Theatrograph

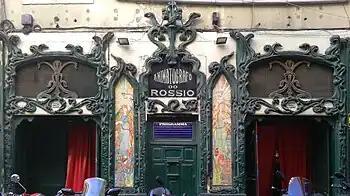
Animatograph in Rossio, Lisbon

The Theatrograph is the first commercially produced 35mm film projector in Britain. It was first demonstrated by R.W. Paul at Finsbury Technical College on February 20, 1896. The use of Paul's Theatrograph in music halls up and down the country popularised early cinema in Britain. It was first revealed to the public at the Egyptian Hall in Piccadilly, London.